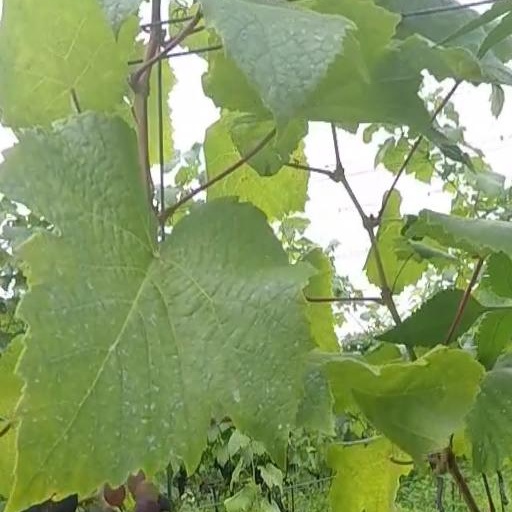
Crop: grape